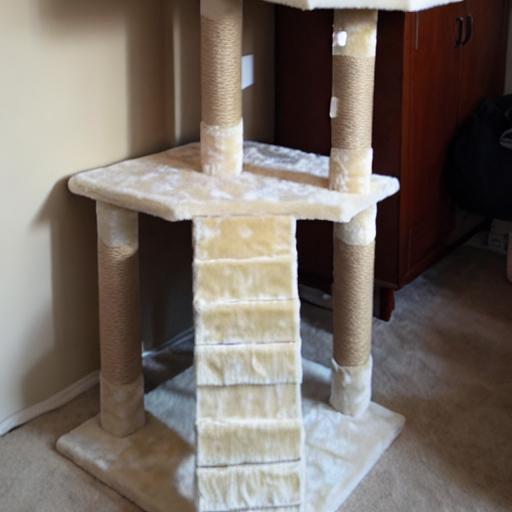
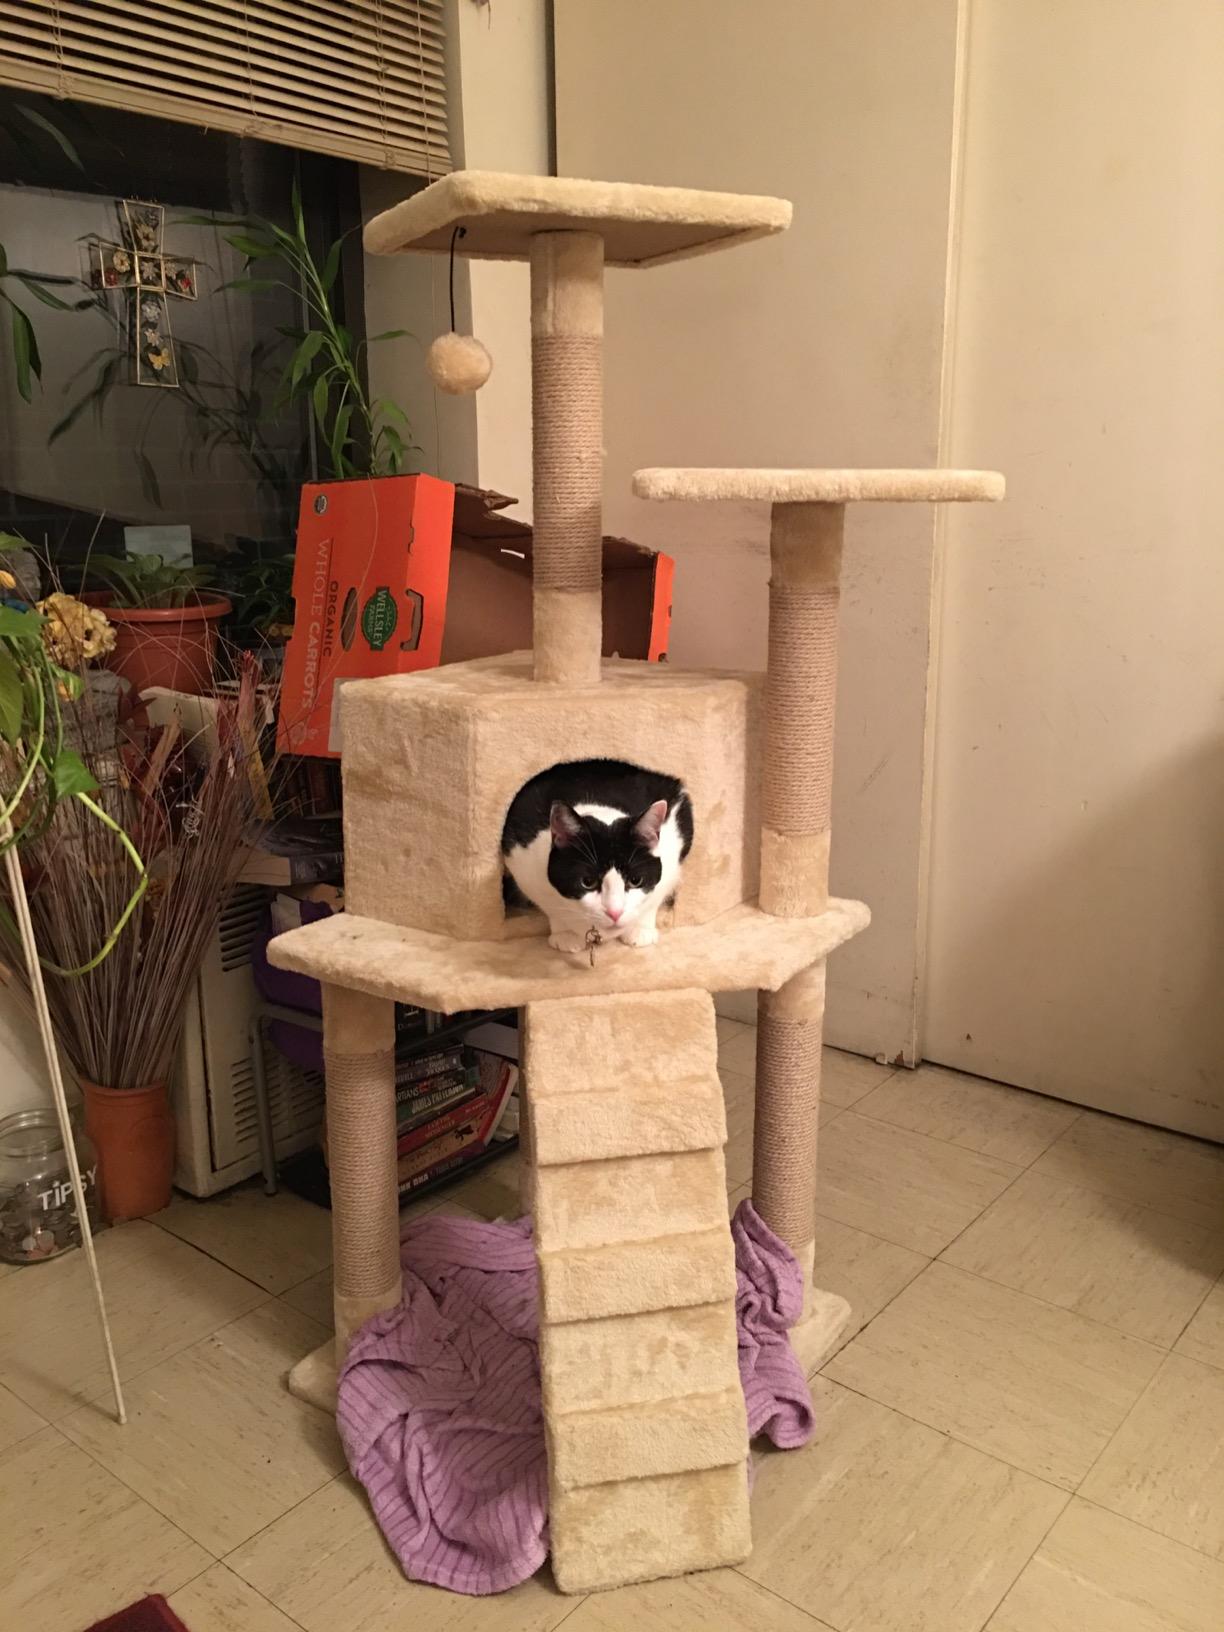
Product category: items_cat tree
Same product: no